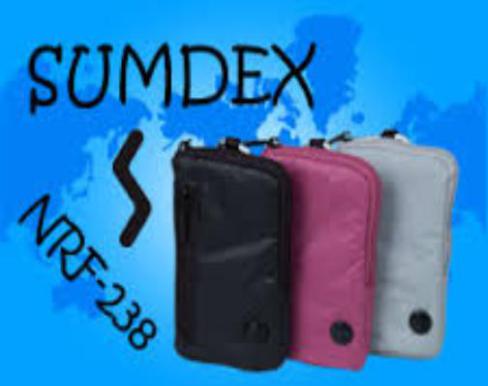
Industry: Clothes